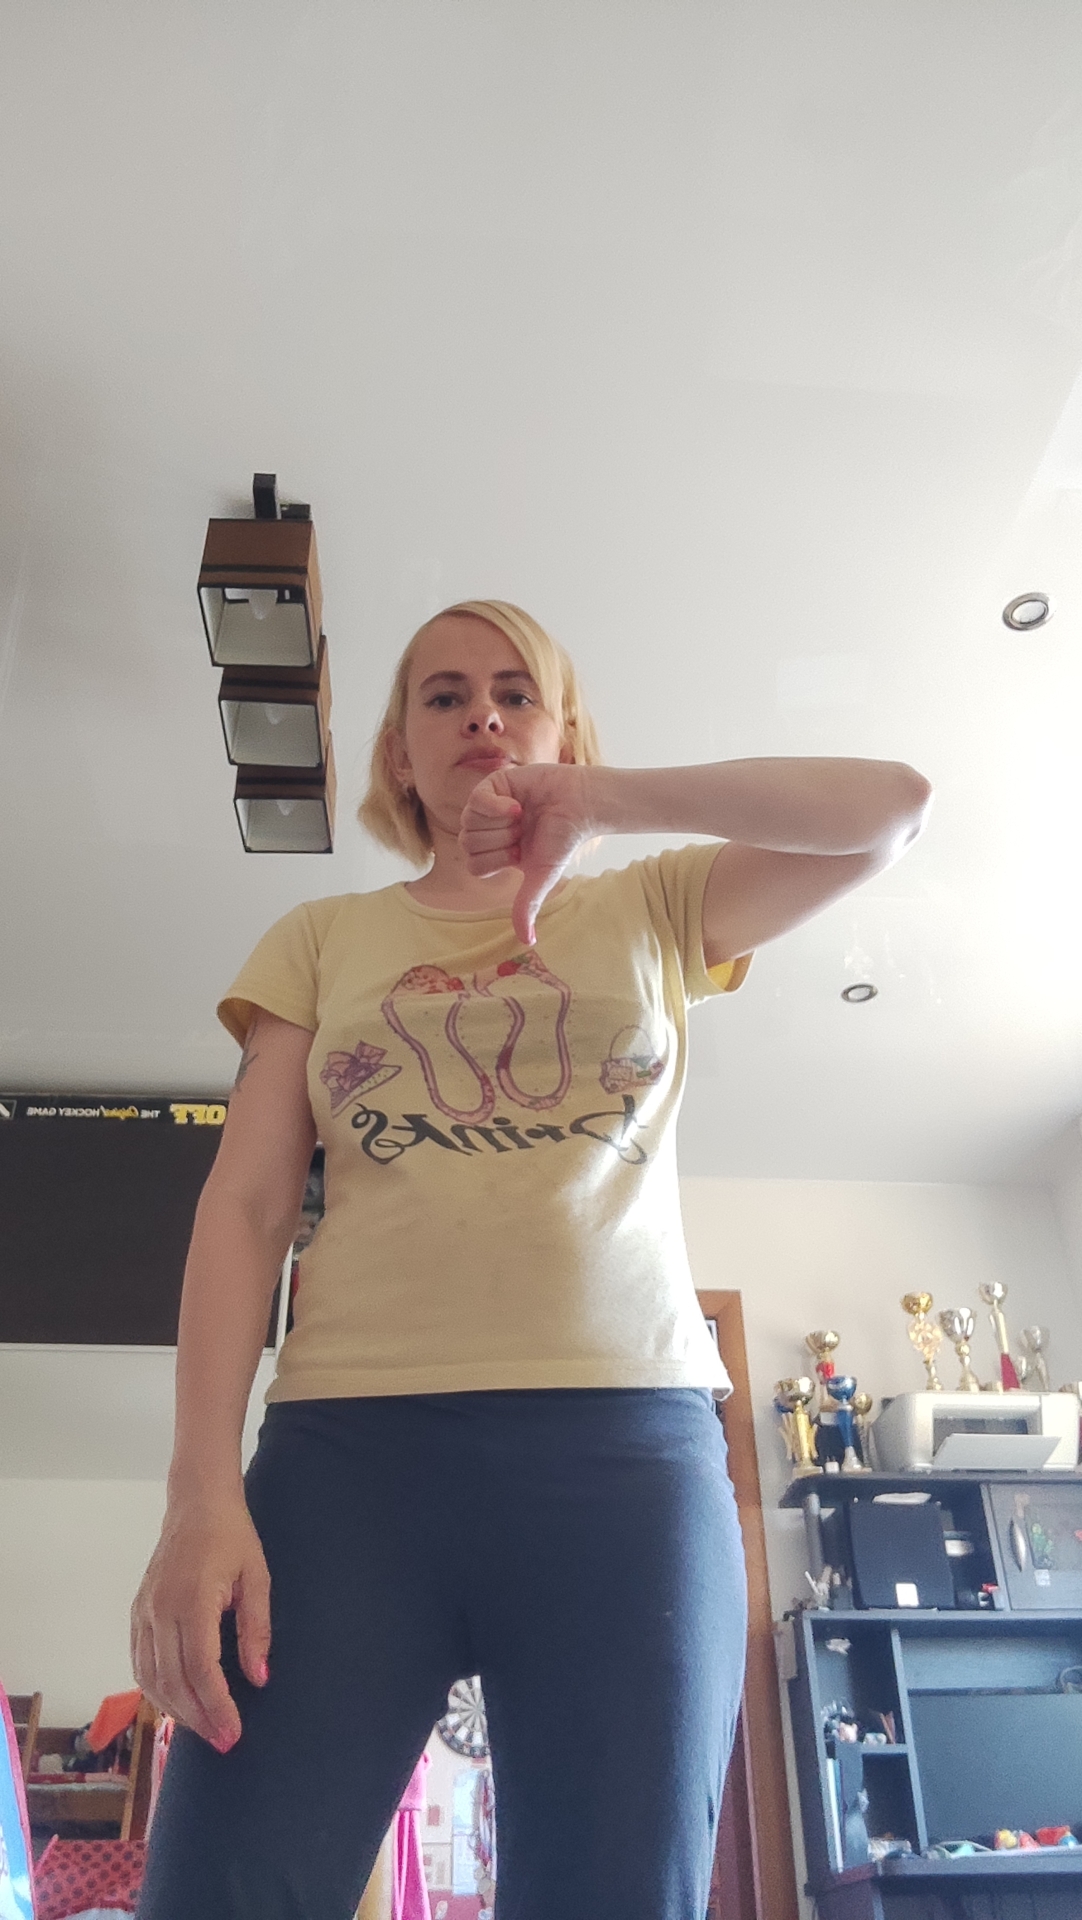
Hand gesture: dislike